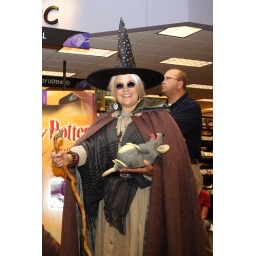
Volunteer in costume for the Harry Potter book release at Border's off I-29 and Barry road in Kansas City, Missouri.